Translation (relic)

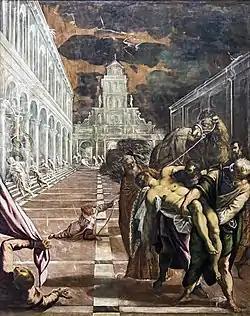
Jacopo Tintoretto's depiction of the secret translation of the relics of Saint Mark.

In 828, Venetian merchants acquired the supposed relics of Saint Mark the Evangelist from Alexandria, Egypt. These are housed in St Mark's Basilica; in 1968, a small fragment of bone was donated to the Coptic Church in Alexandria.